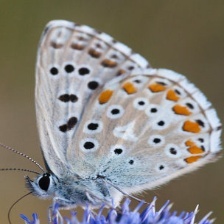
Species: ADONIS
Butterfly family (ImageNet category): lycaenid_butterfly